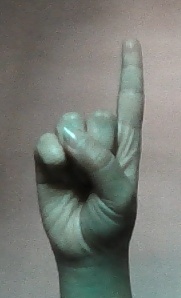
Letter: bb